Metroid Prime Hunters

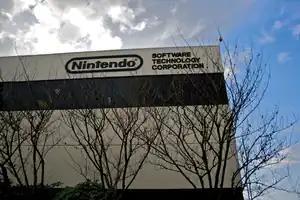
A gray, nondescript building with "Nintendo" written on the top floor, and with trees in the foreground.

The development team for "Metroid Prime Hunters" at Nintendo Software Technology (NST) was led by the game's director, Masamichi Abe and the lead technical engineer, Colin Reed, who had both previously worked together on several games, including the Nintendo games "Pikmin" and "1080° Snowboarding". The team for "Hunters" was composed of thirty people, which Abe noted was larger than the development team of most other Nintendo DS games. Kensuke Tanabe of Nintendo came up with the original idea for the game. Retro Studios, which developed previous "Metroid Prime" games, was unable to develop "Metroid Prime Hunters" because it was already working on a game. Therefore, Tanabe contacted NST with the idea, and let them develop it instead. NST developed the game instead of Nintendo themselves because Nintendo wanted the division to influence "Metroid Prime Hunters" with western ideals, styles, and presentation.